Stony Brook Seawolves football

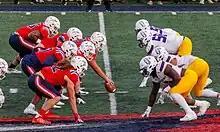
Priore's last game coaching the Seawolves was against the Albany Great Danes on 11 November, 2023

In 2021, Stony Brook started 1–5 for the first time since 2008. In one of those losses, the Seawolves trailed by only 10 points at halftime against No. 4 FBS Oregon. Stony Brook won four of its last five games, including a 34–17 upset of No. 14 Delaware. However, Stony Brook still missed the playoffs for a third straight season with a 5–6 (4–4 CAA) record. In 2022, Stony Brook finished with a program-worst 2–9 record, but managed to outdo themselves in futility in 2023 by going 0–10 for the first winless season in program history. Priore was fired days after season's end, ending his 18-year tenure as Stony Brook's head coach with a 97–101 record and five straight losing seasons.